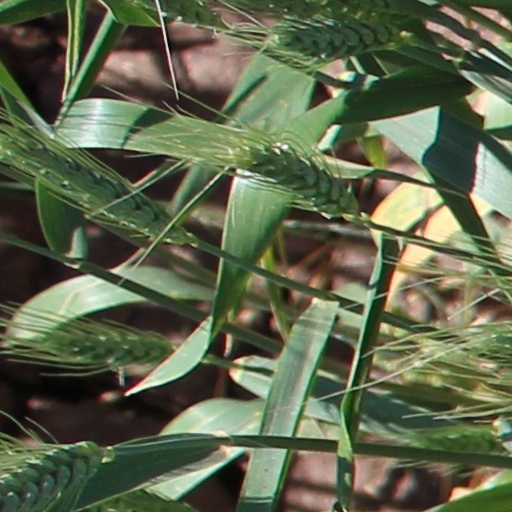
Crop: wheat